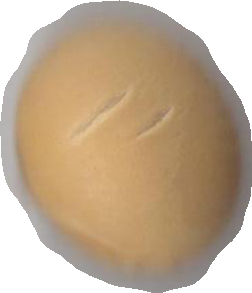
Variety: Grobogan